Bardal rock carvings

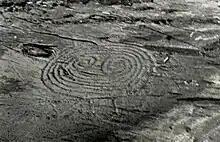
A double spiral with rings.

The Bardal field is located 11 km west of the city of Steinkjer.